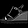
Label: Sandal